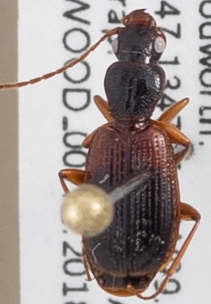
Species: Cymindis neglecta
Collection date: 2018-08-07
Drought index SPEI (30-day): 0.17
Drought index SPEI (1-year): -0.212
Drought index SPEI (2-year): -0.46